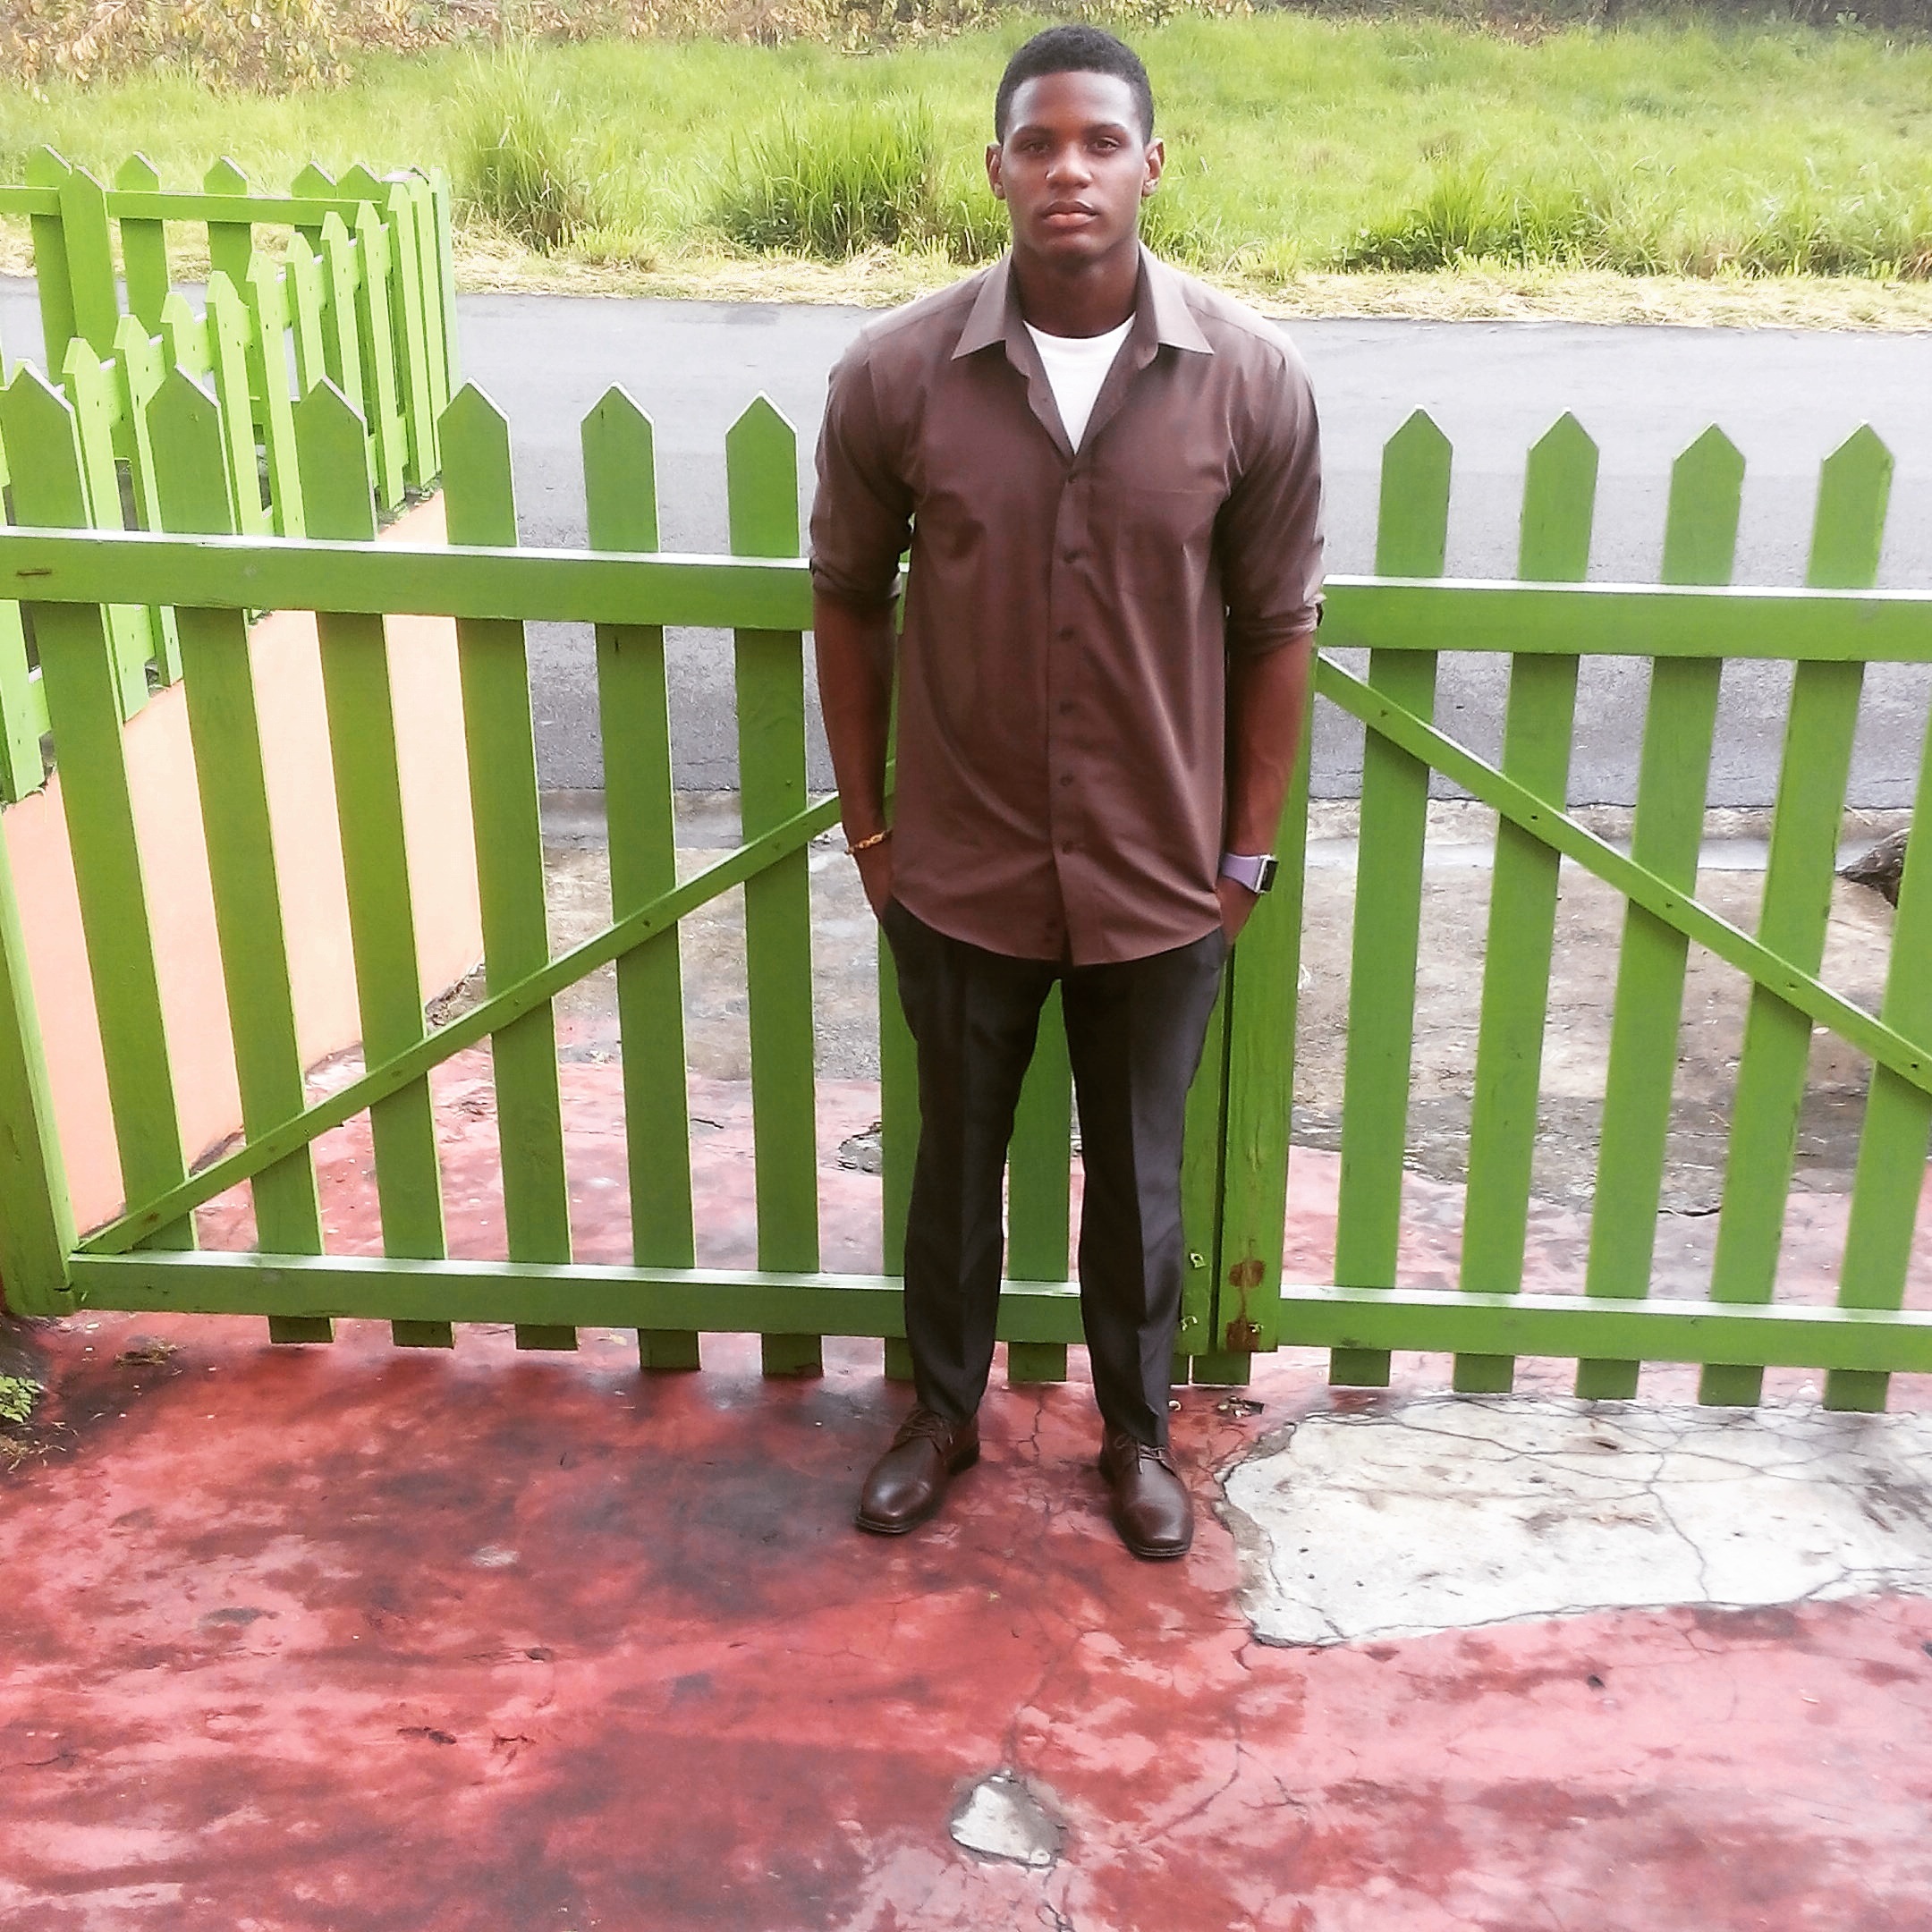
tree, grass, fence, plant, standing, green, outerwear, product, day, outdoor structure